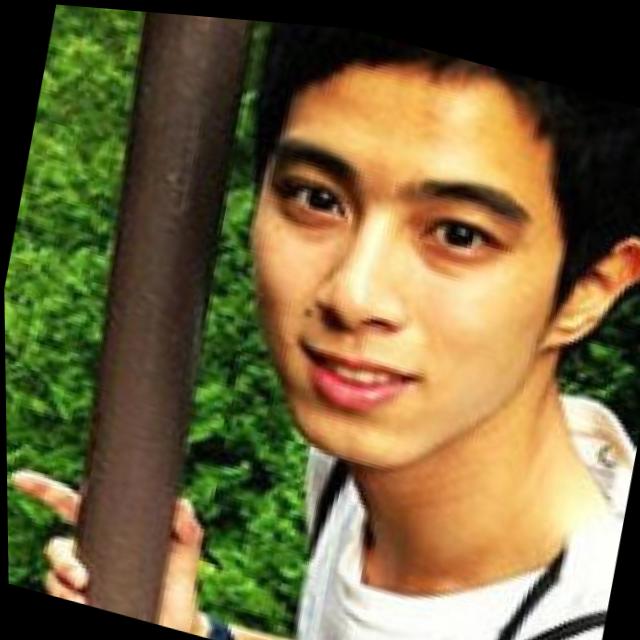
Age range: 13-20